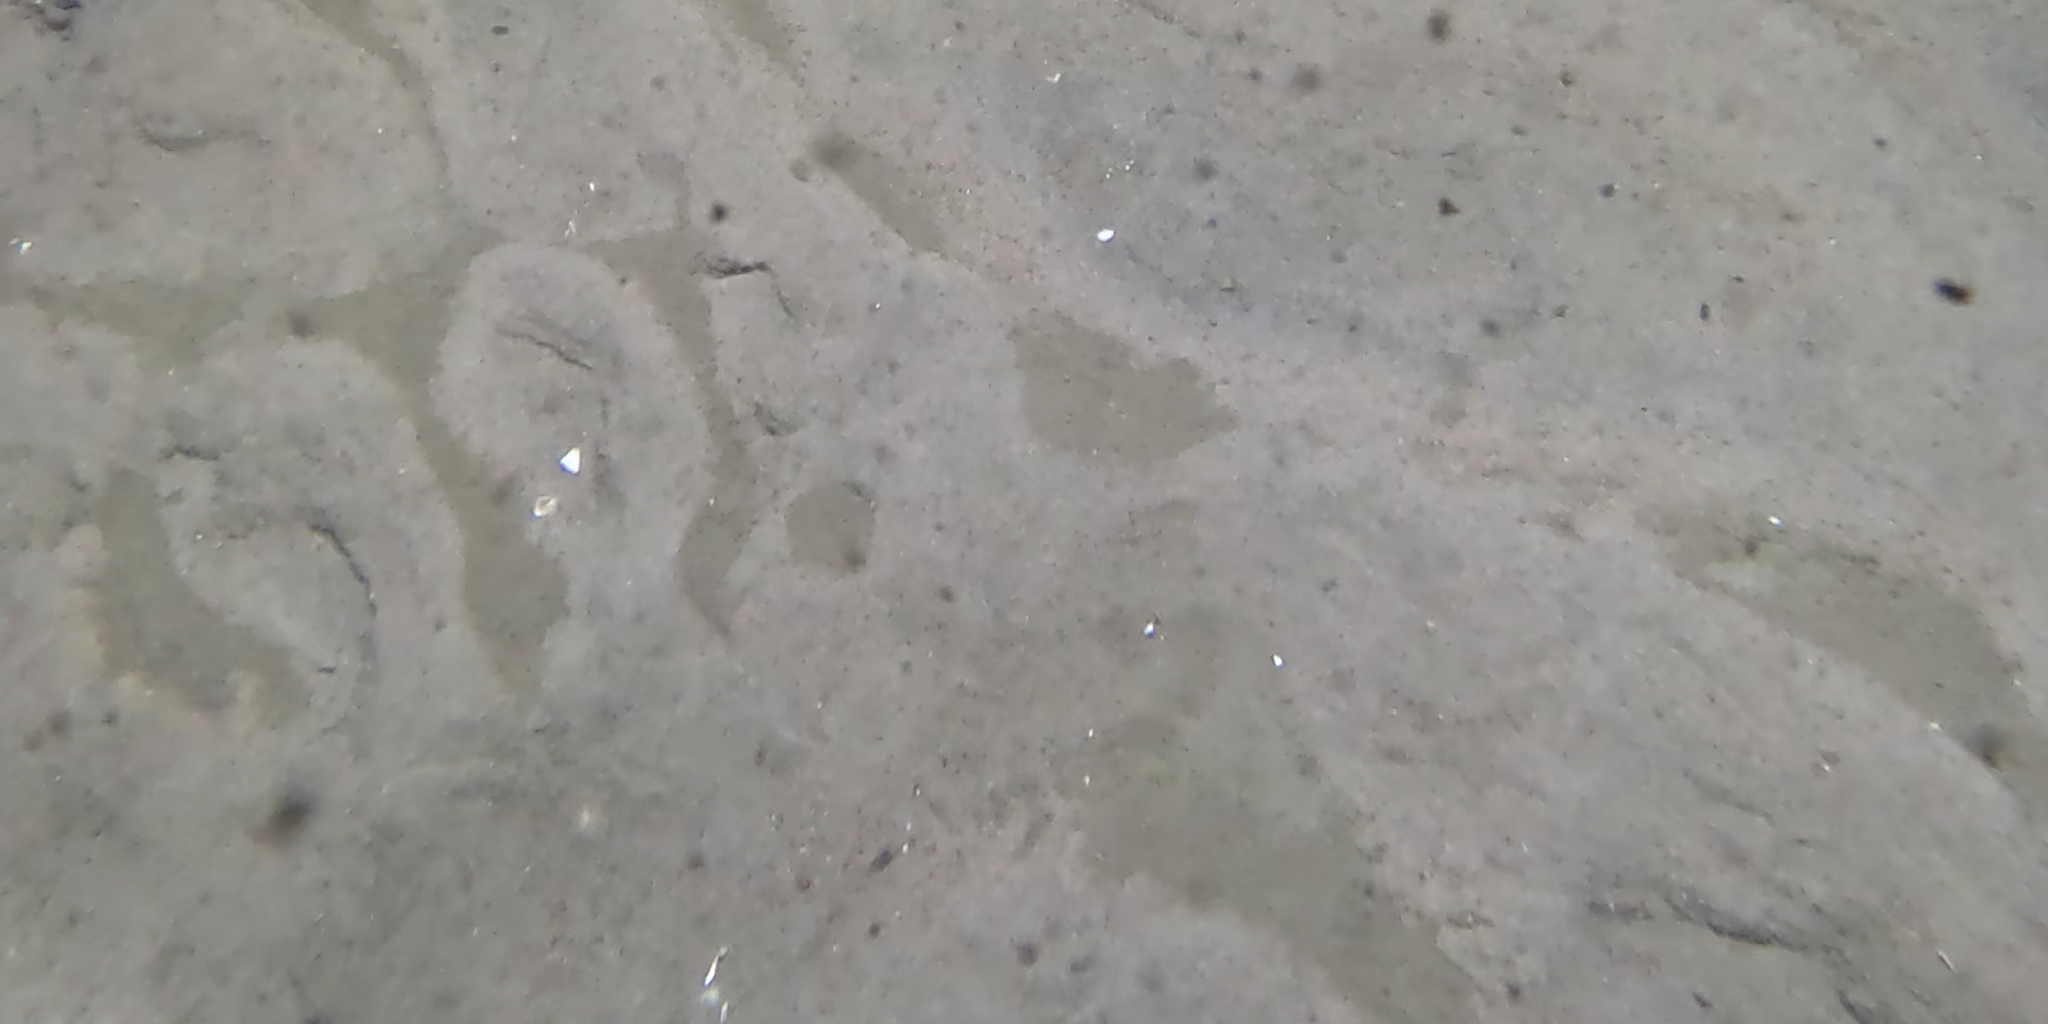
Seabed habitat: sand